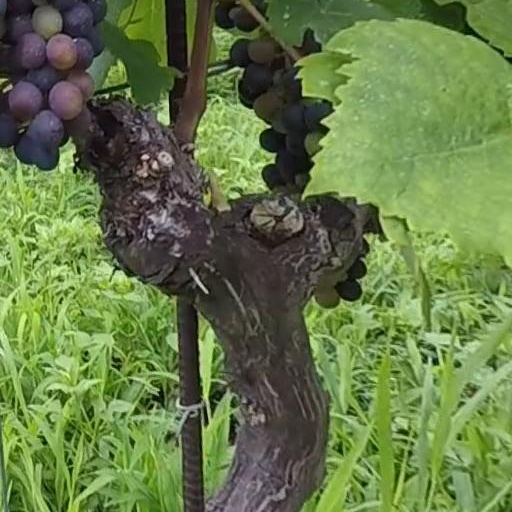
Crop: grape